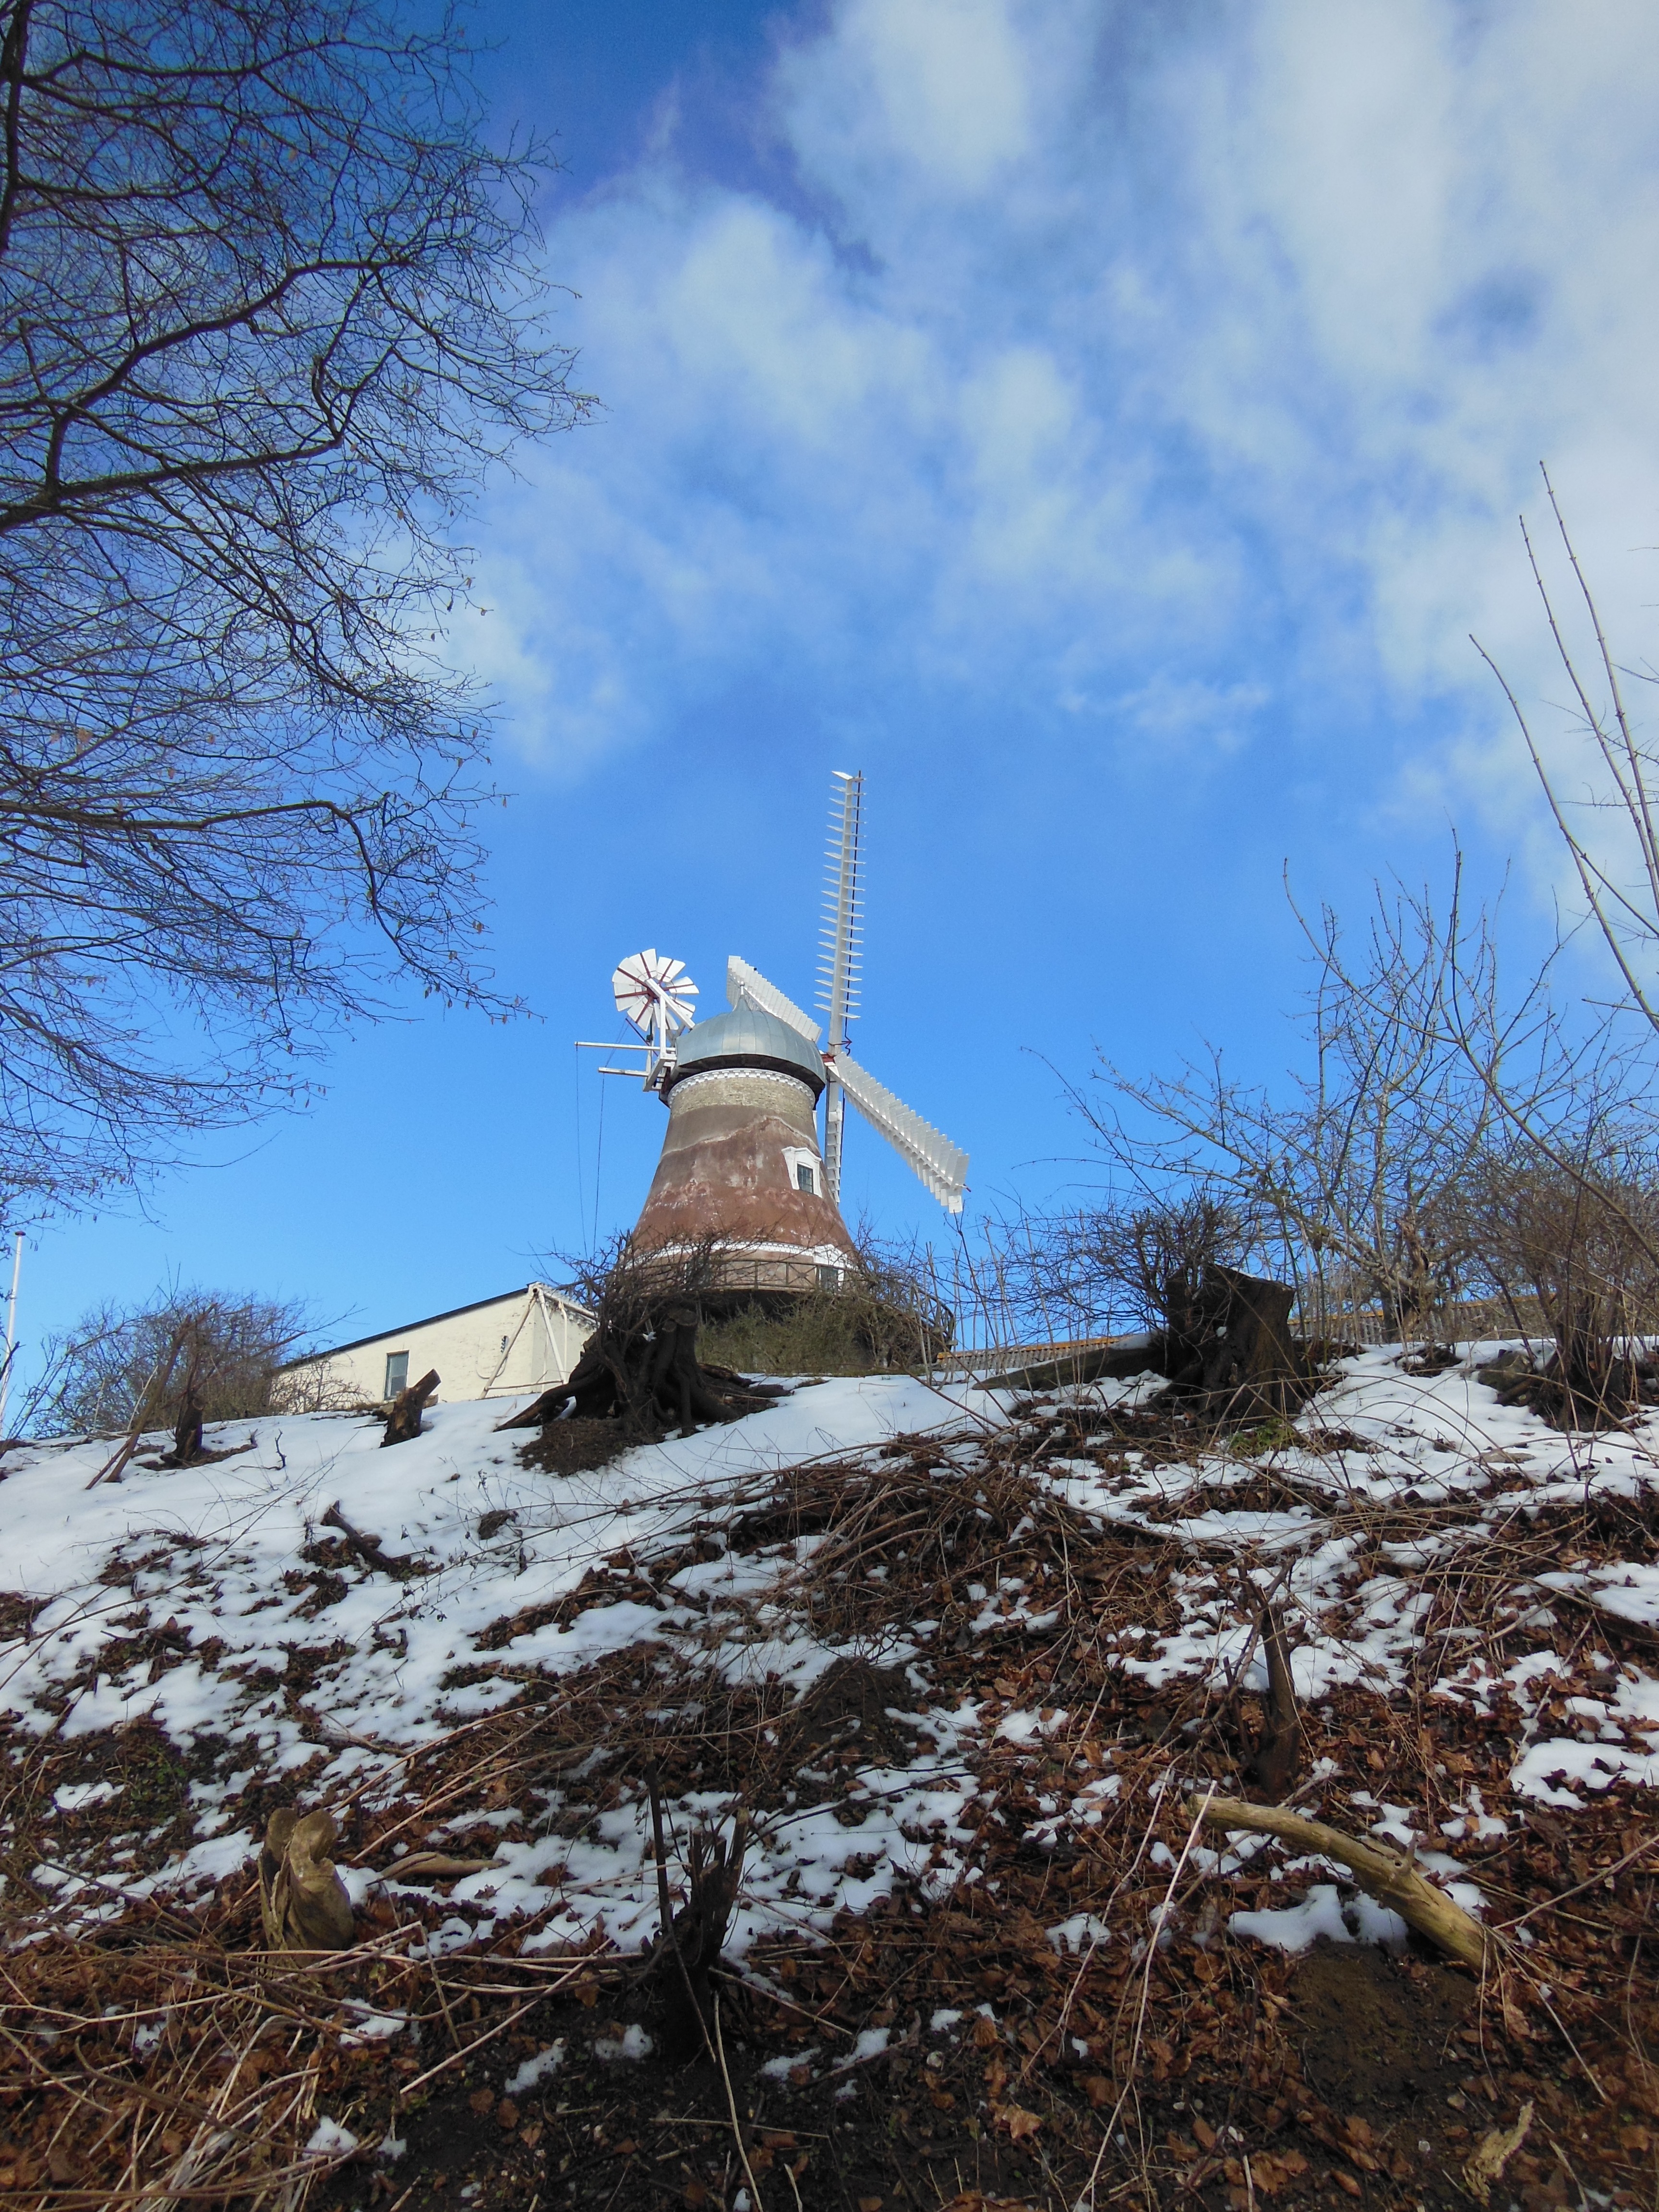
tree, mountain, snow, winter, sunshine, white, windmill, wind, high, tower, weather, brown, gray, tourism, season, blue sky, mill, denmark, history, heritage, 1800, century, functional, old windmill, nyborg, funen, old business, dyrhave mill, built in 1858, 25 m, 7 floors, mill hill